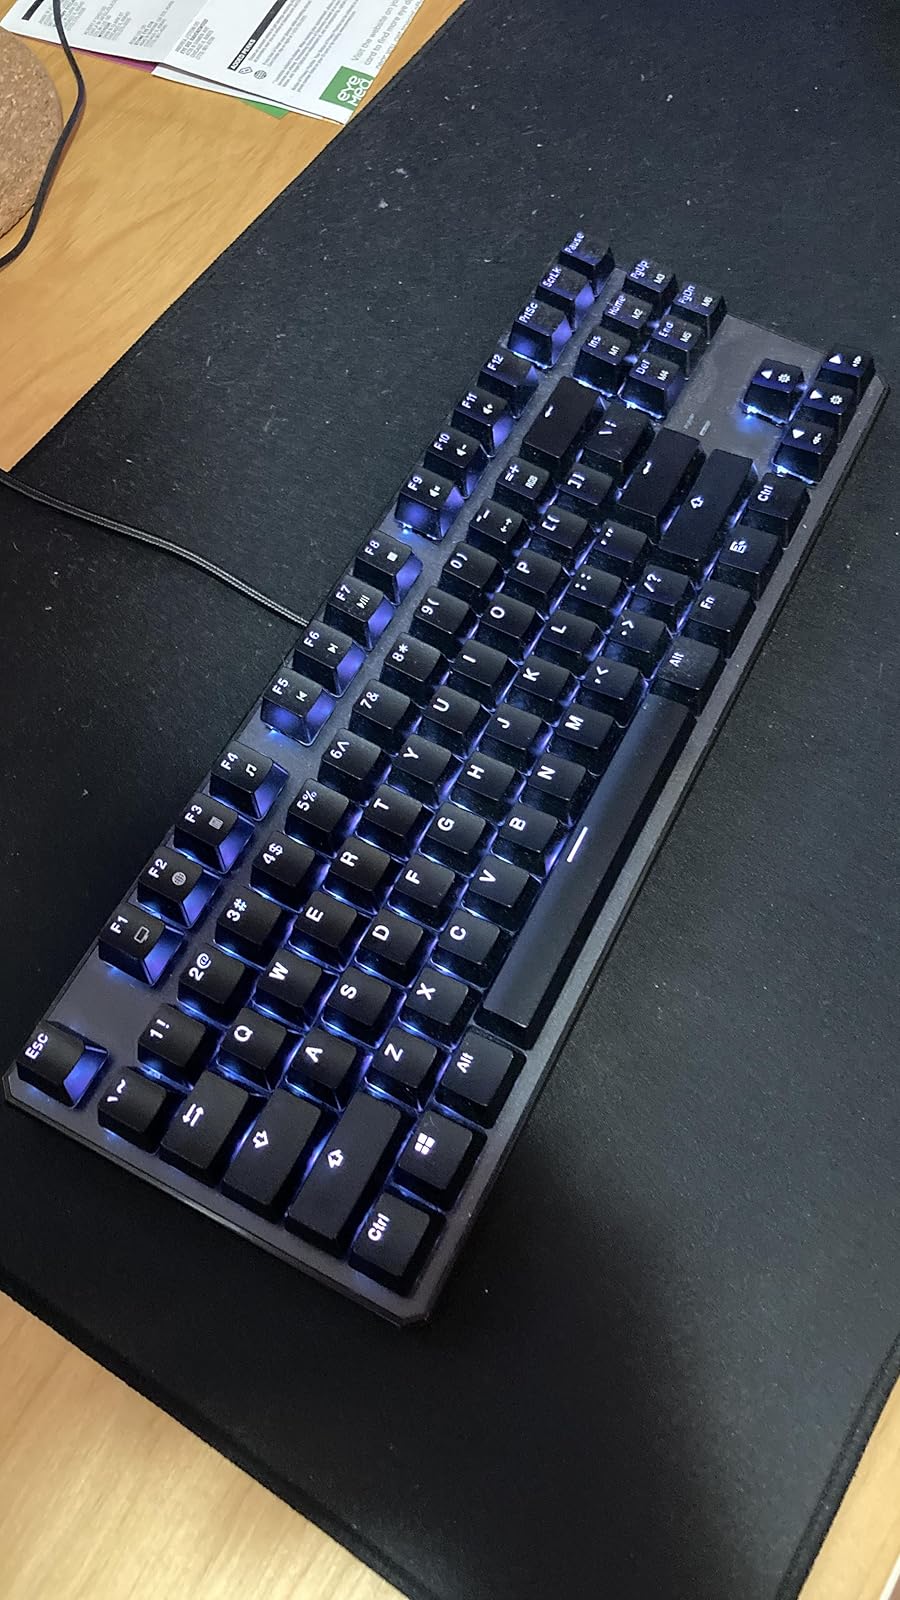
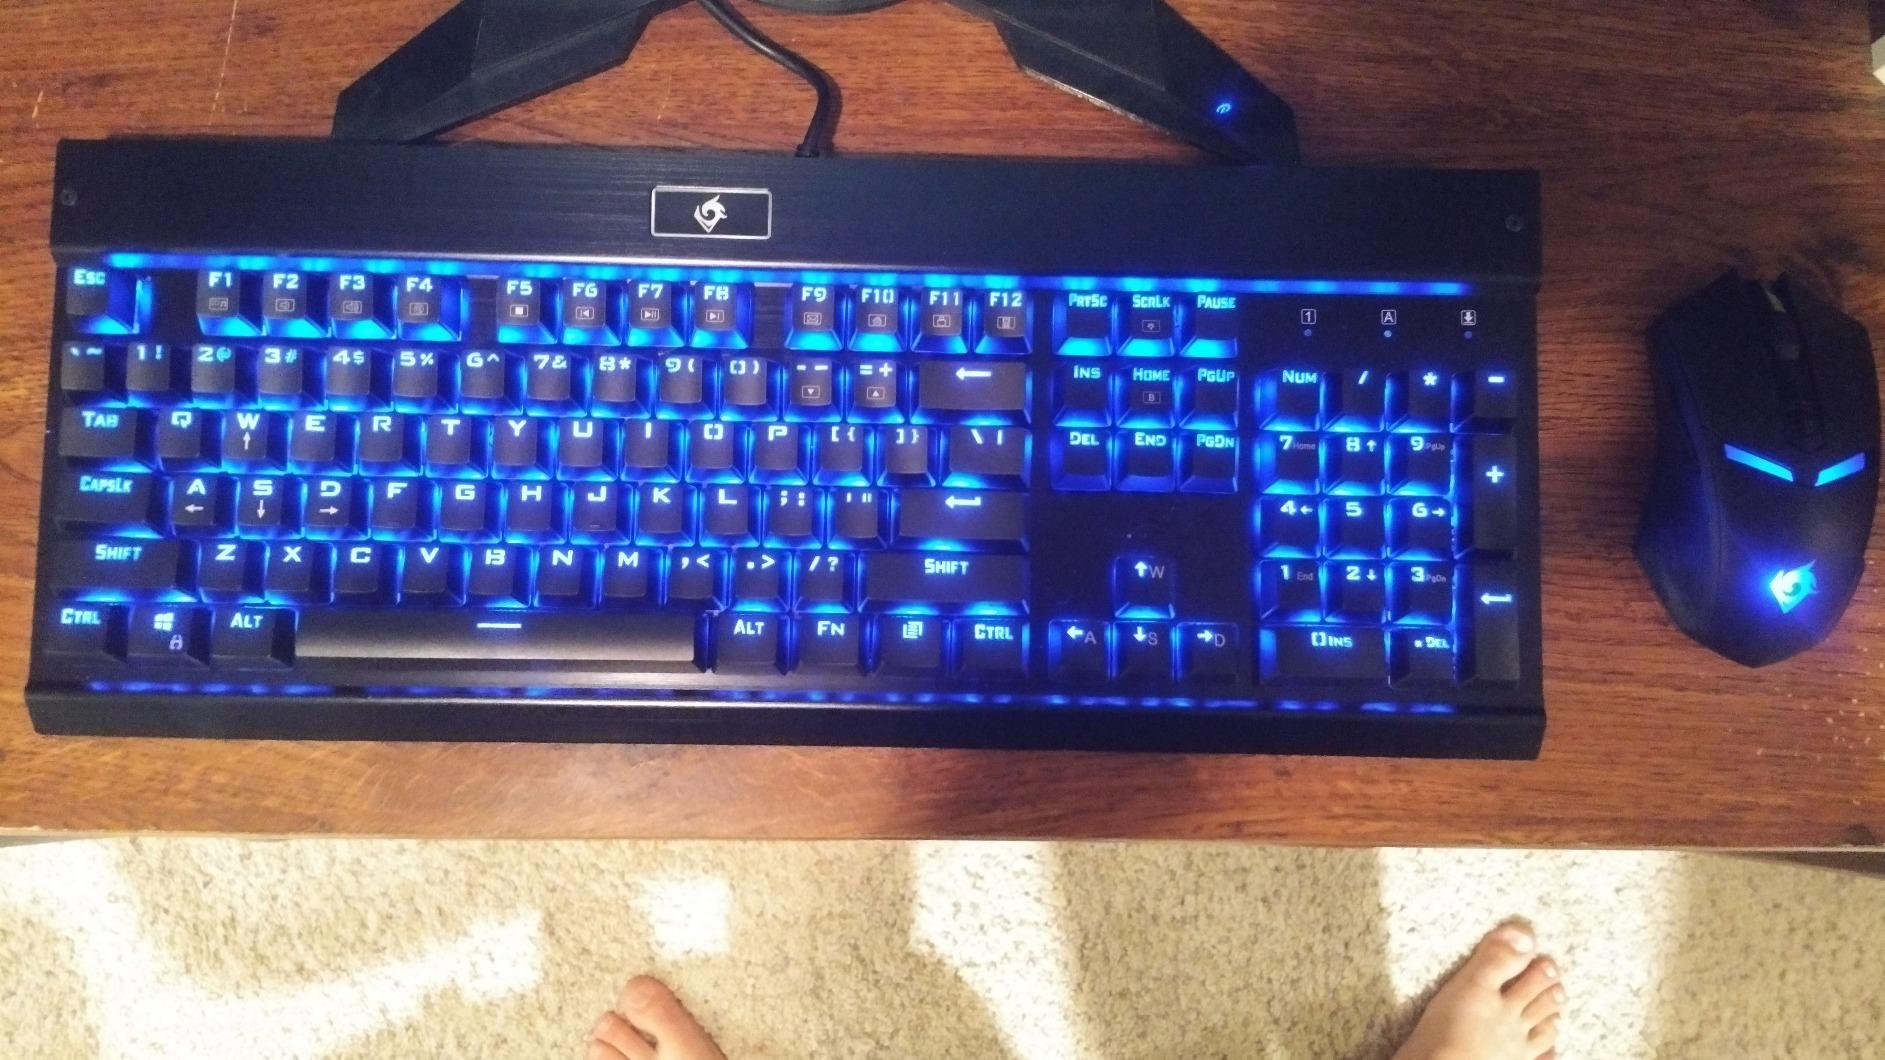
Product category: keyboard
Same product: no